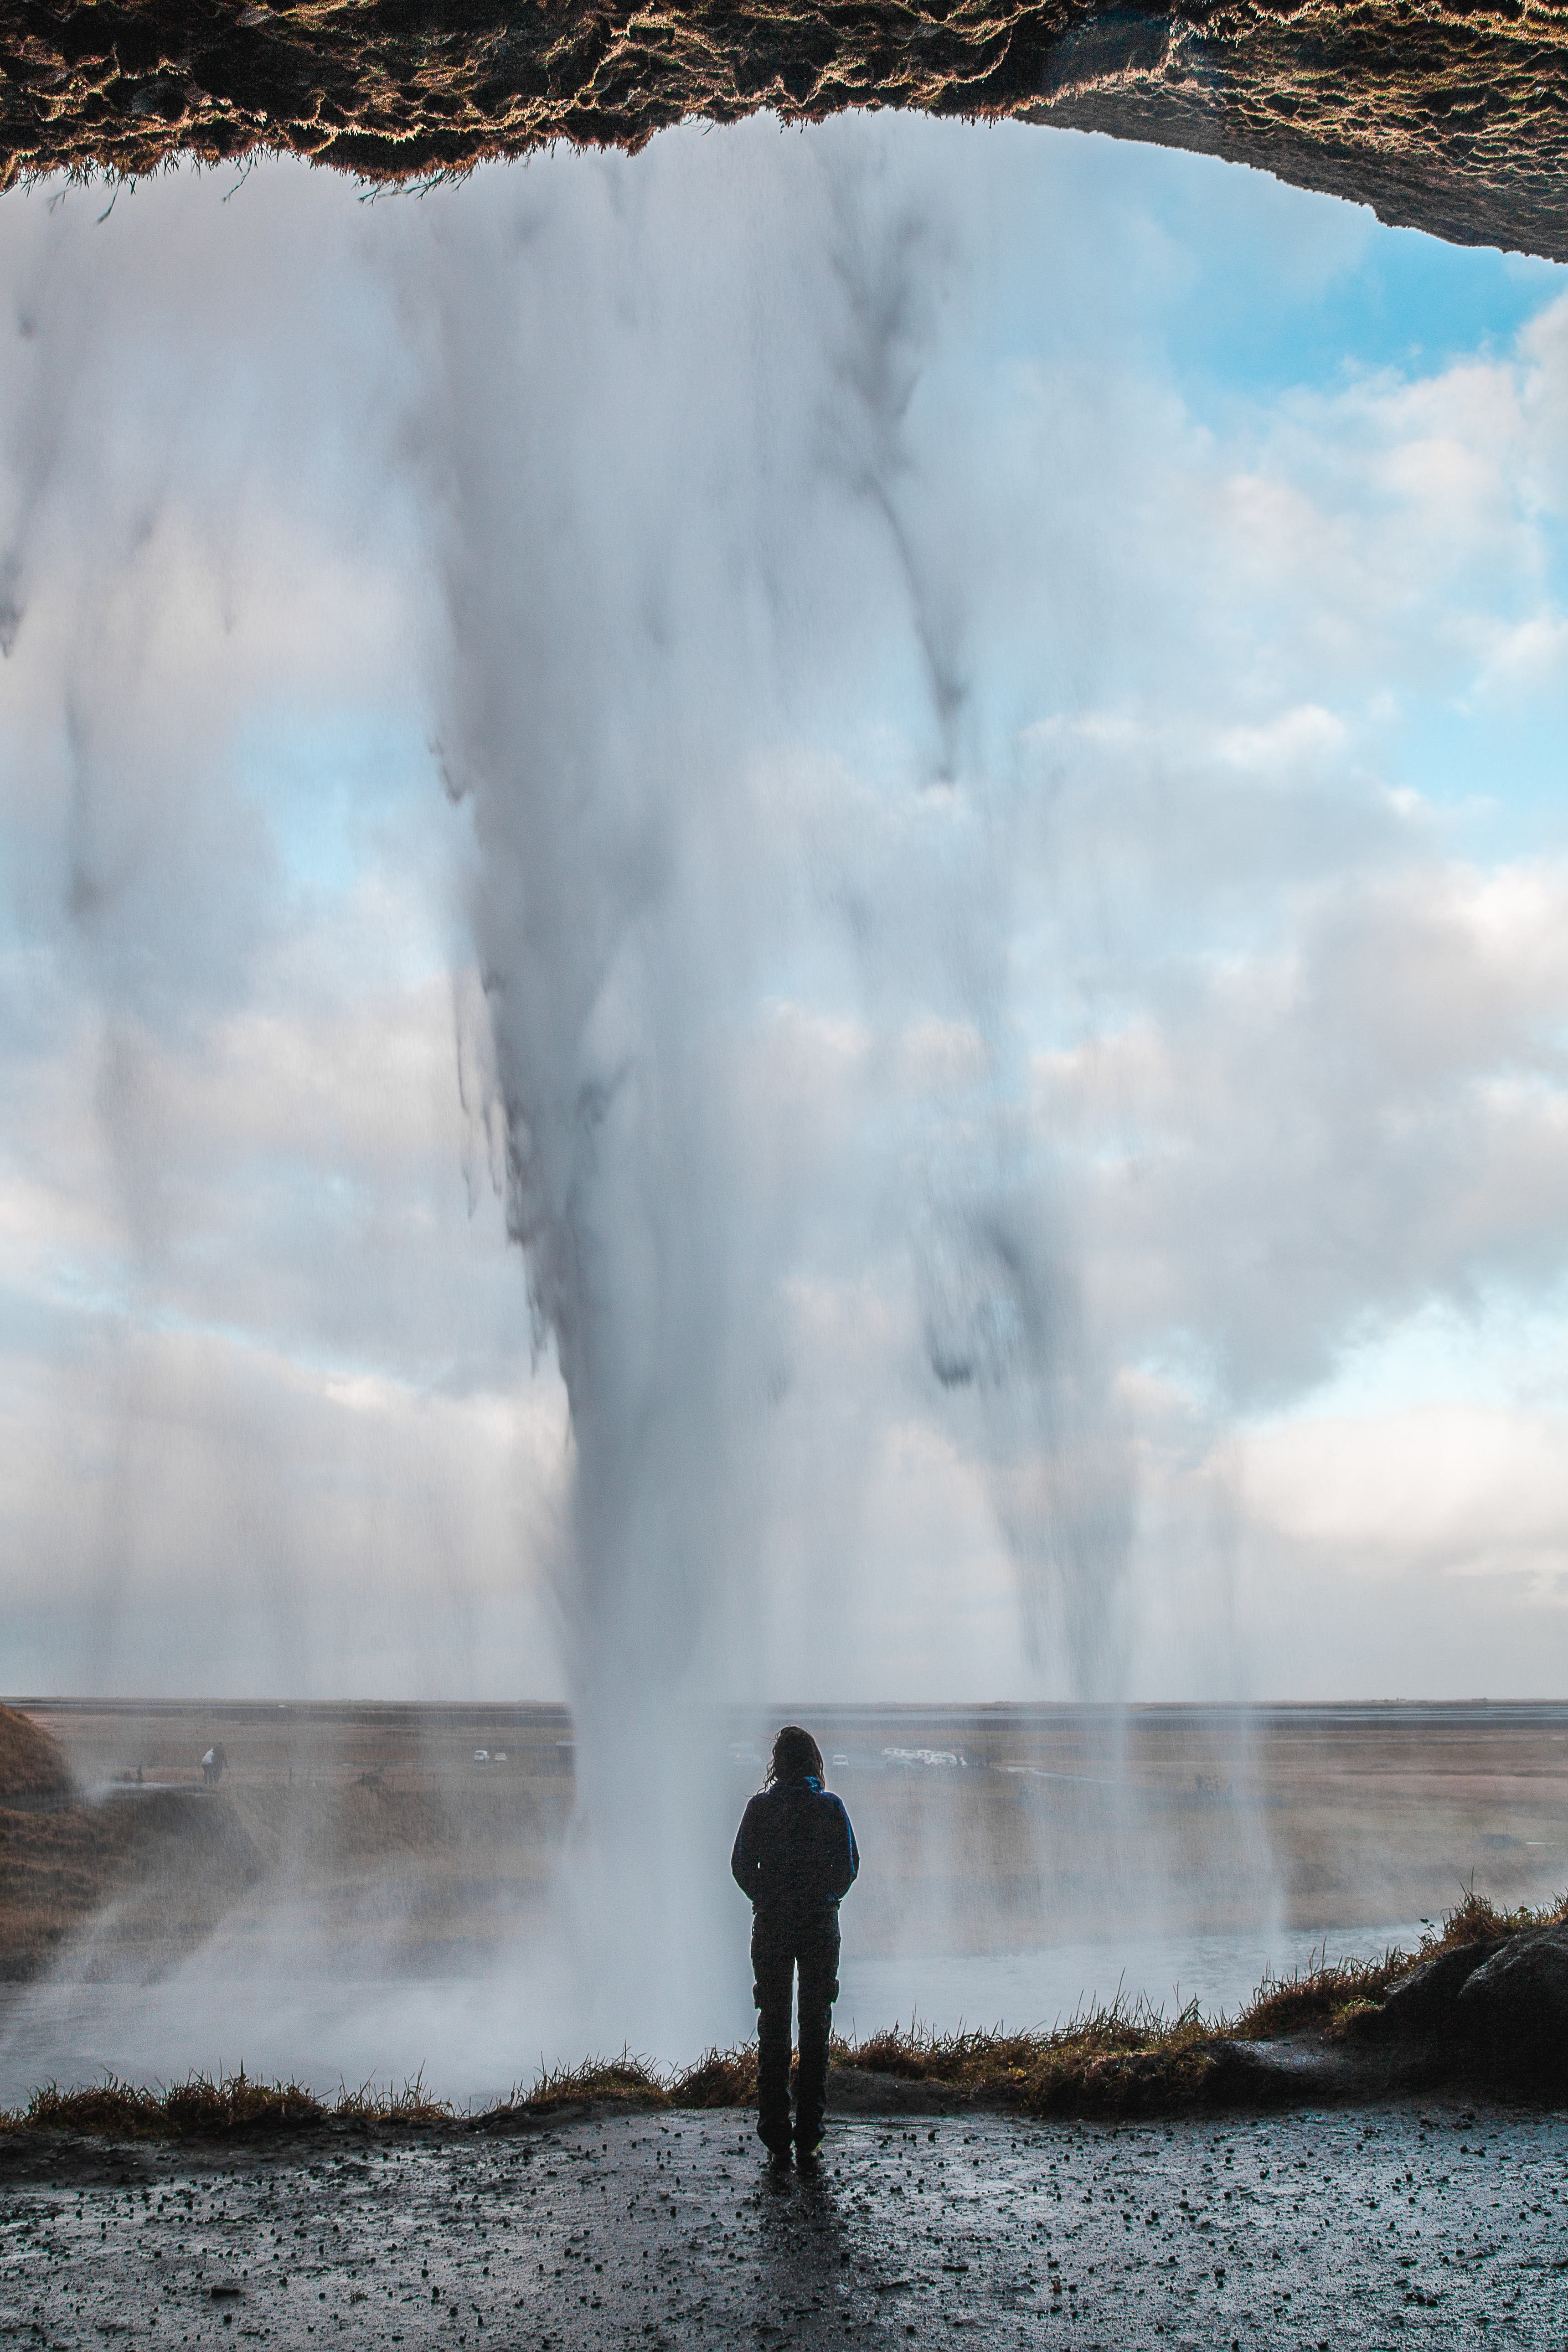
water, freezing, geyser, ice, wave, tide, formation, glacier, iceberg, ice cap, sea